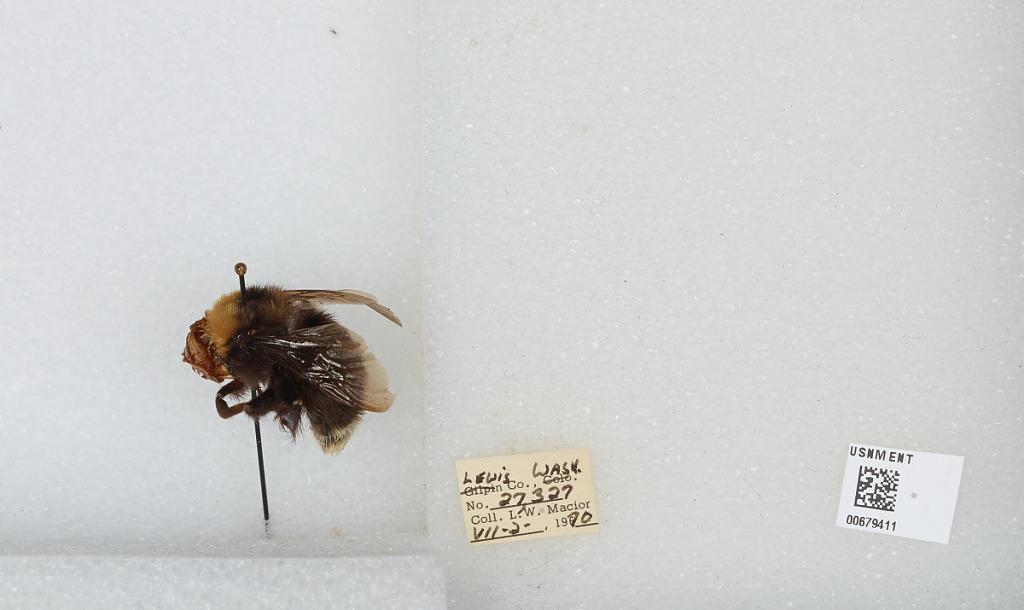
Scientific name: Bombus (Bombus) occidentalis Greene
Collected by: L. Macior
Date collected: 1970-7-2
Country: United States
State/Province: Washington
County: Lewis
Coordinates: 46.58, -122.4